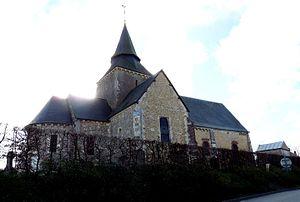
Église Saint-Pierre de Graimbouville This building is indexed in the Base Mérimée, a database of architectural heritage maintained by the French Ministry of Culture,
Cet article recense les monuments historiques de l'arrondissement du Havre, dans le département de la Seine-Maritime, en France.
Graimbouville est une commune française située dans le département de la Seine-Maritime en région Normandie.